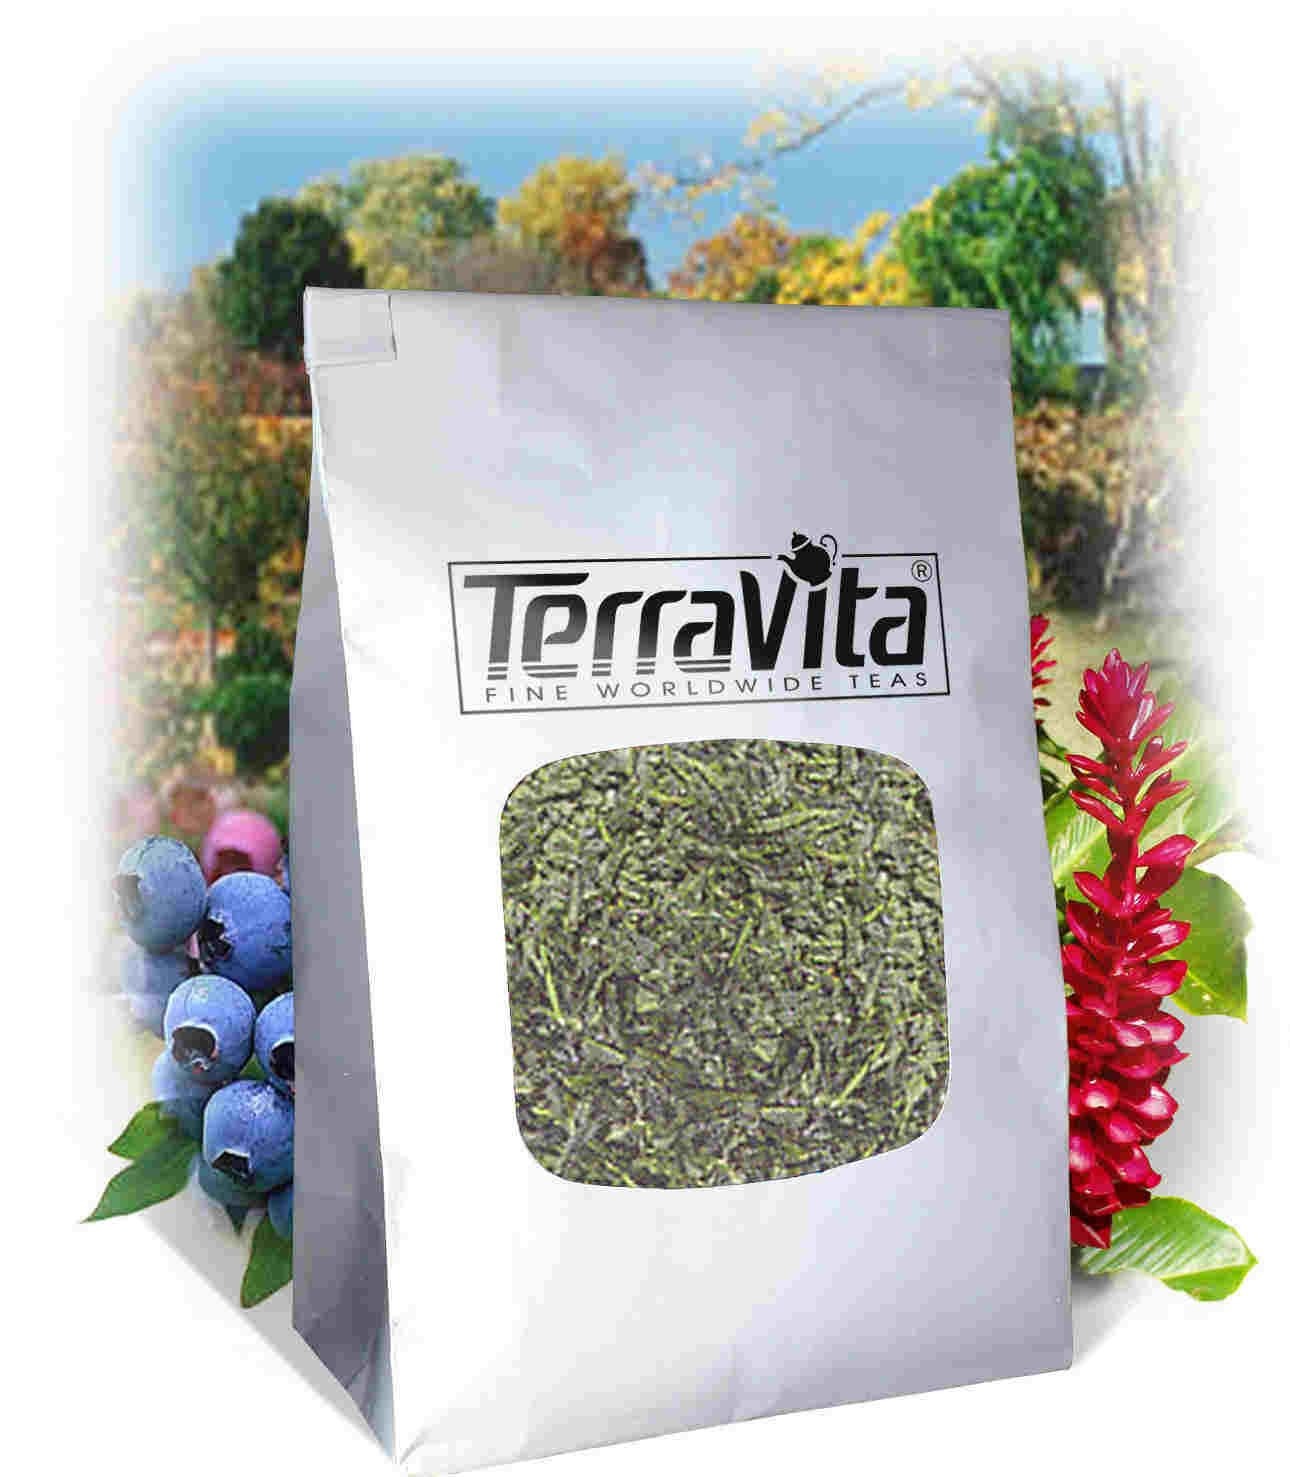
Item Name: Centaury and Barberry Formula Tea (Loose) (4 oz, ZIN: 513911)
Bullet Point 1: Centaury and Barberry Formula Tea (Loose) (4 oz, ZIN: 513911)
Bullet Point 2: No fillers.
Bullet Point 3: Manufacturer: TerraVita
Bullet Point 4: Size: 4 oz
Bullet Point 5: Loose Leaf Herbal Tea - Packed in a convenient upright pouch!
Product Description: Centaury and Barberry Formula Tea (Loose) (4 oz, ZIN: 513911)<BR><BR>Packaged in the United States in a GMP certified facility (Good Manufacturing Practice).<BR><BR>No fillers.<BR><BR>Manufacturer: TerraVita<BR><BR>Size: 4 oz<BR><BR>Loose Leaf Herbal Tea - Packed in a convenient upright pouch!<BR><BR>Ingredients: Barberry, Centaury
Value: 4.0
Unit: Ounce

Price: 18.87